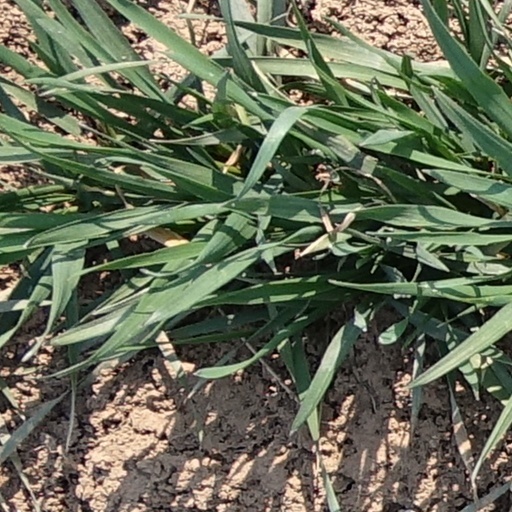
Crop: wheat